Tony Devenish

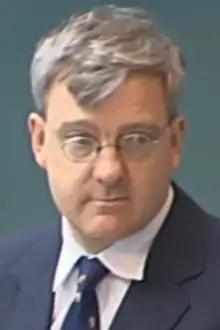
Devenish in 2017

Anthony Stuart Devenish (born 31 March 1968) is a British politician who served as the member of the London Assembly for West Central between 2016 and 2024. A member of the Conservative Party, he is also a councillor on Westminster City Council, representing the Knightsbridge and Belgravia ward. Devenish is a member of the Conservative Friends of Israel group.